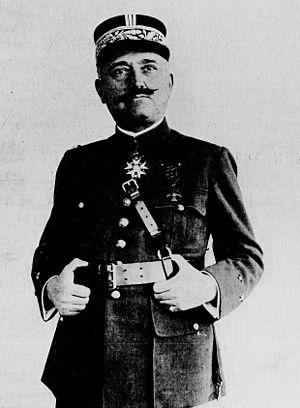
Le général Joseph-François Poeymirau en 1919
Joseph François André Henri Poeymirau est un général français du début du XXᵉ siècle.
Cet article est une liste de saint-cyriens notoires, qui disposent d'un article Wikipédia, classée par promotion, et par ordre alphabétique à l'intérieur de chacune d’elles.